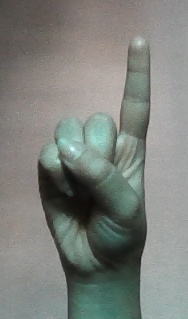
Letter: bb